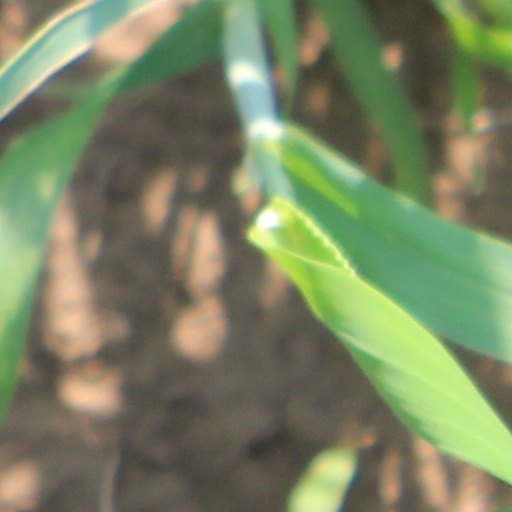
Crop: wheat